Trubarevo, Serbia

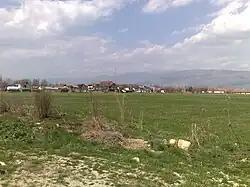
Trubarevo

Trubarevo is a village in the municipality of Ćićevac, Serbia. According to the 2002 census, the village has a population of 152 people.